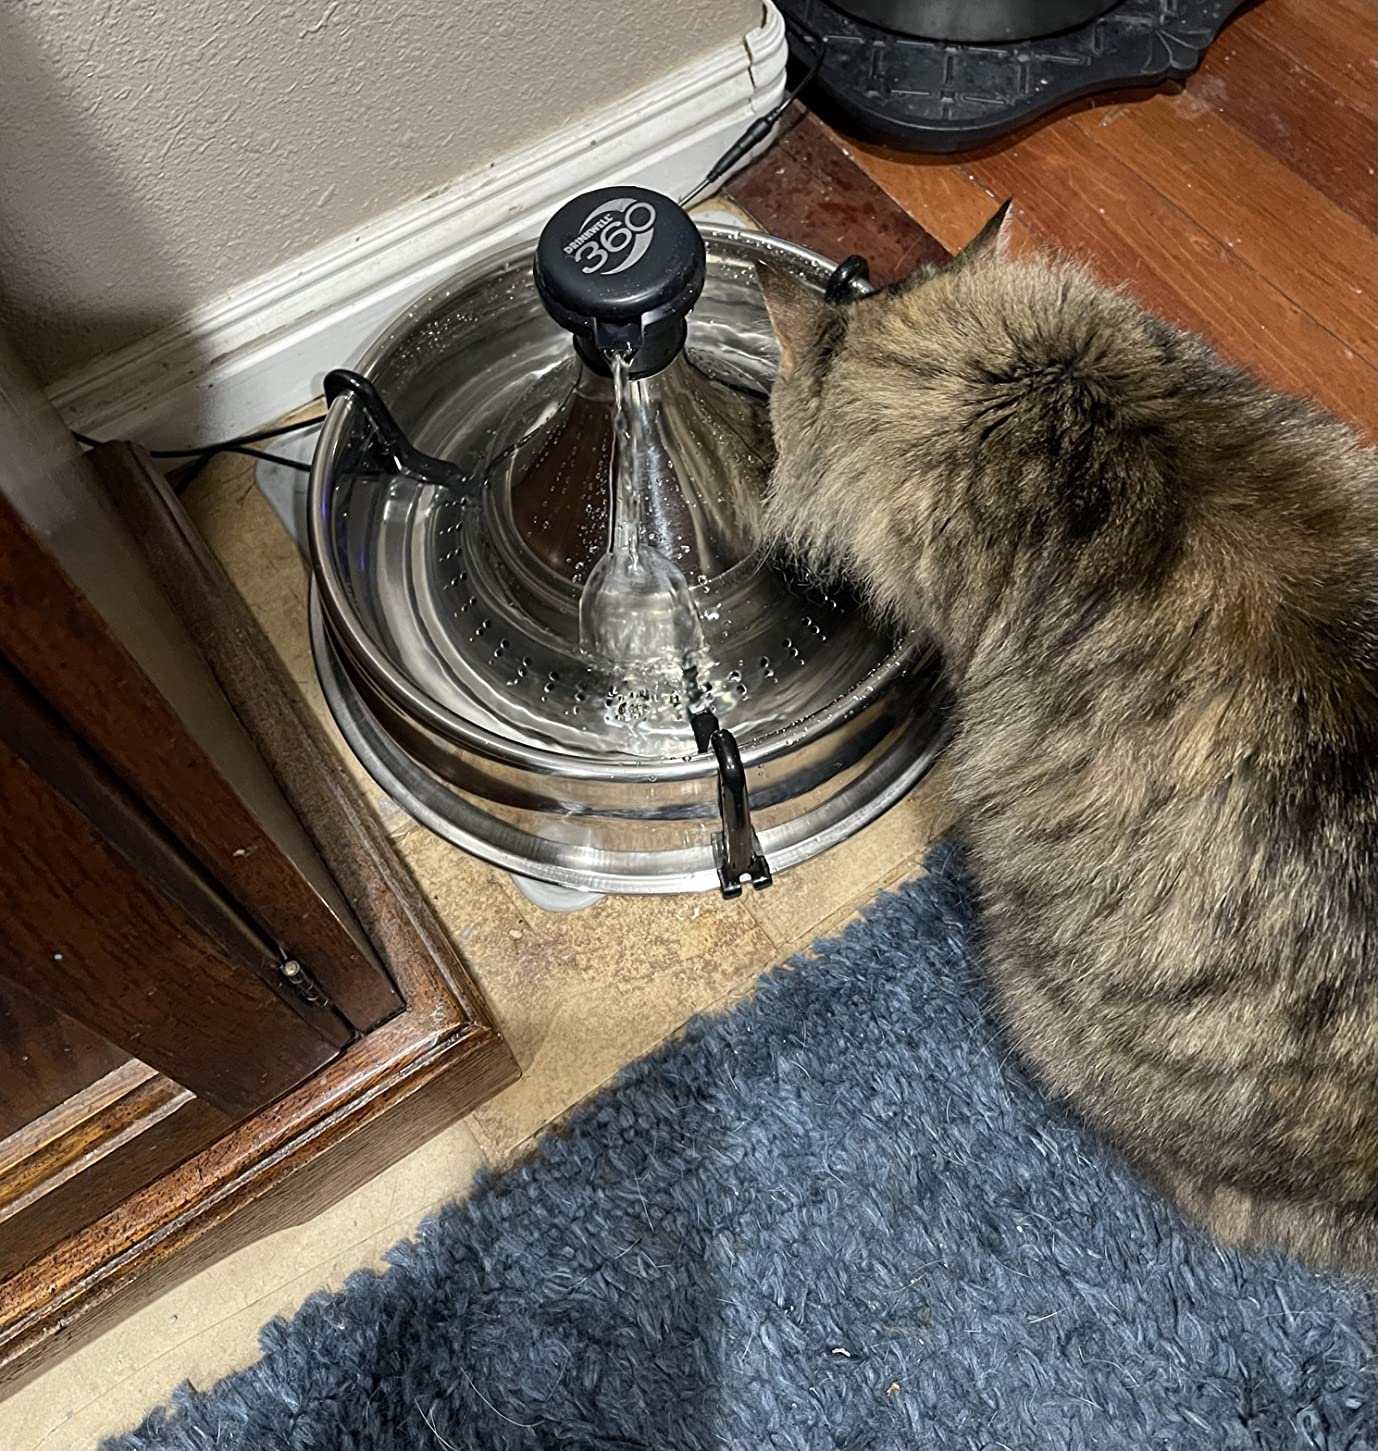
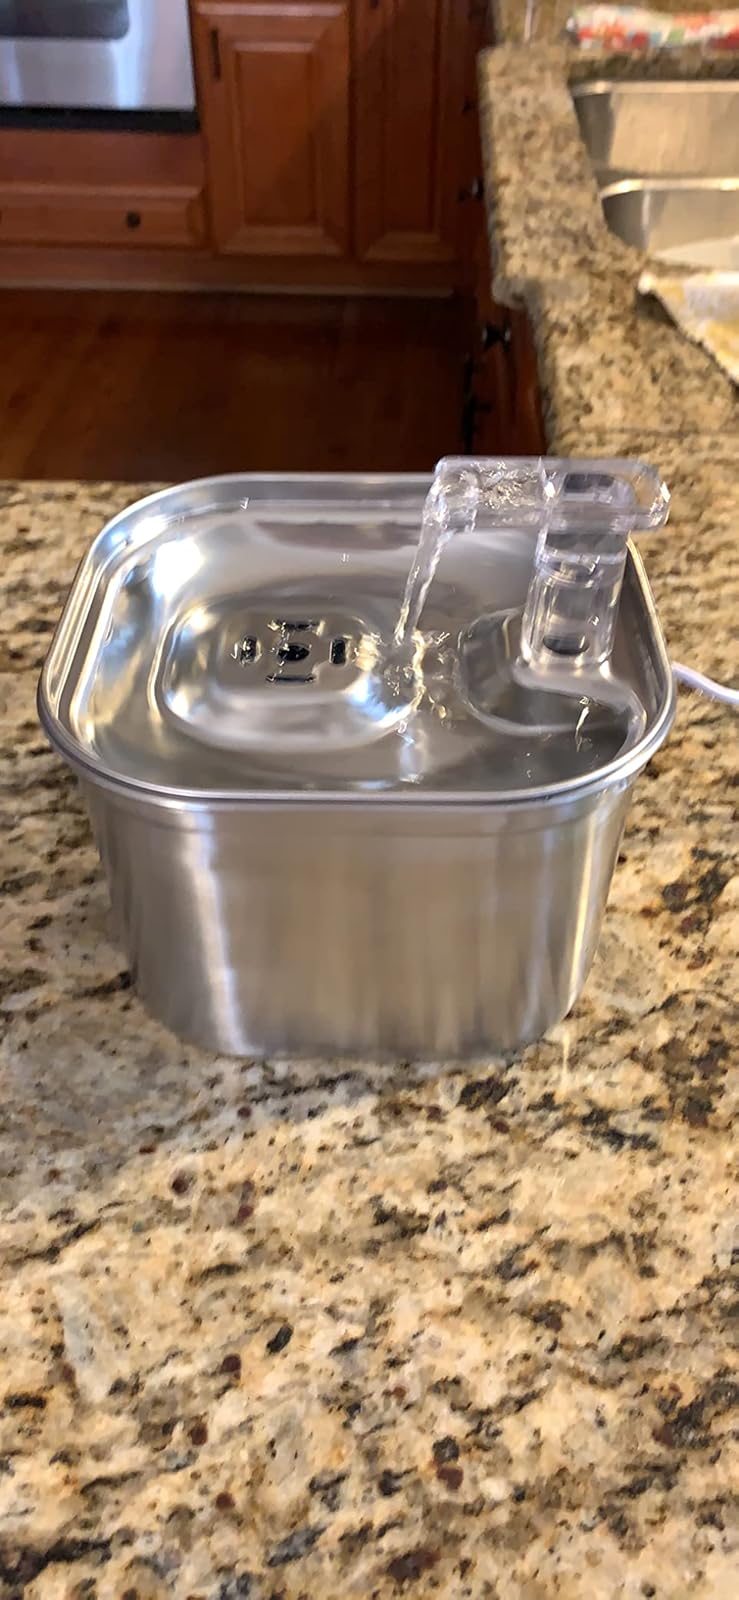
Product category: items_bowl
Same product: no